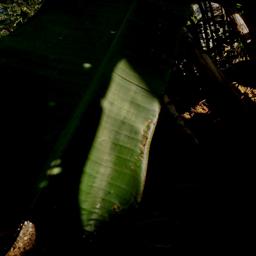
Label: MALBHOG LEAF